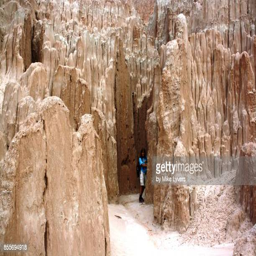
hiker at entrance to one